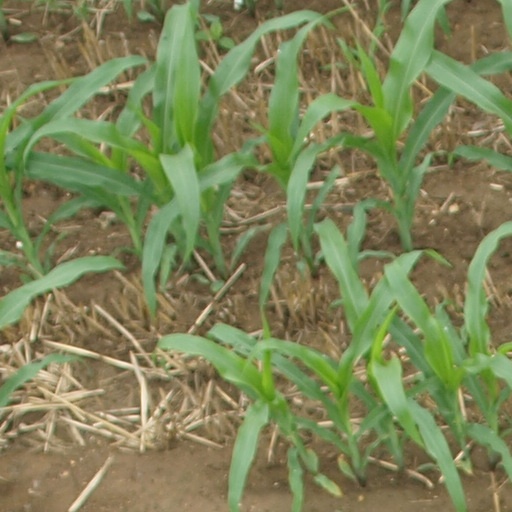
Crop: maize; corn